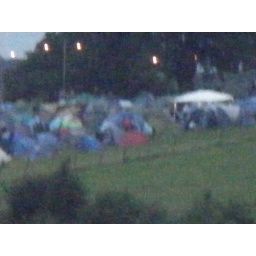
My tents the orange one, blurred because it was taken from in front of the castle stage